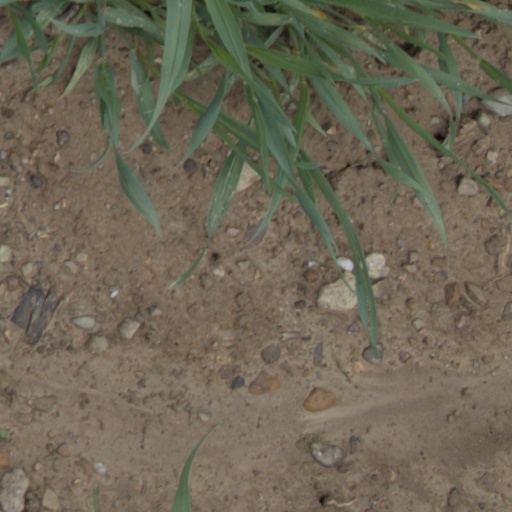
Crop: wheat